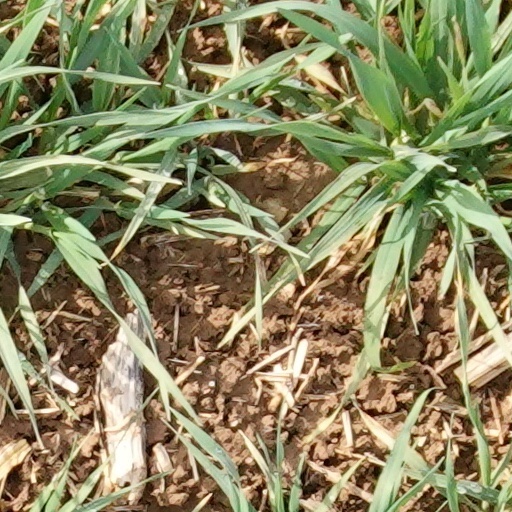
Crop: wheat